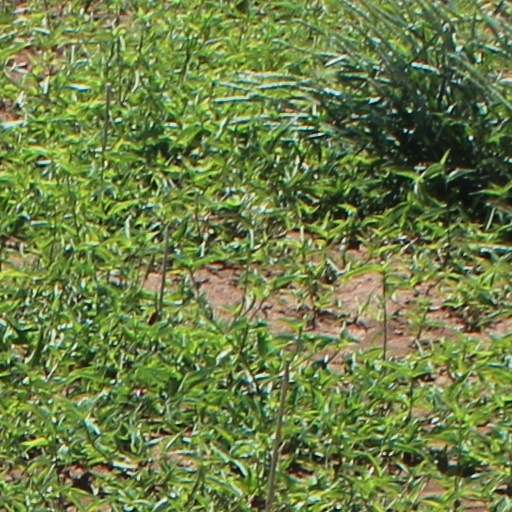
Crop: wheat